Carrickfergus

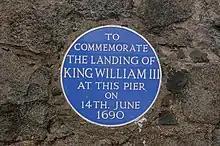
A plaque at the harbour commemorates the landing of William of Orange in the town in 1690.

Nevertheless, the decaying castle withstood several days of siege by the forces of William of Orange in 1689, before surrendering on 28 August. William himself subsequently landed at Carrickfergus on 14 June 1690.